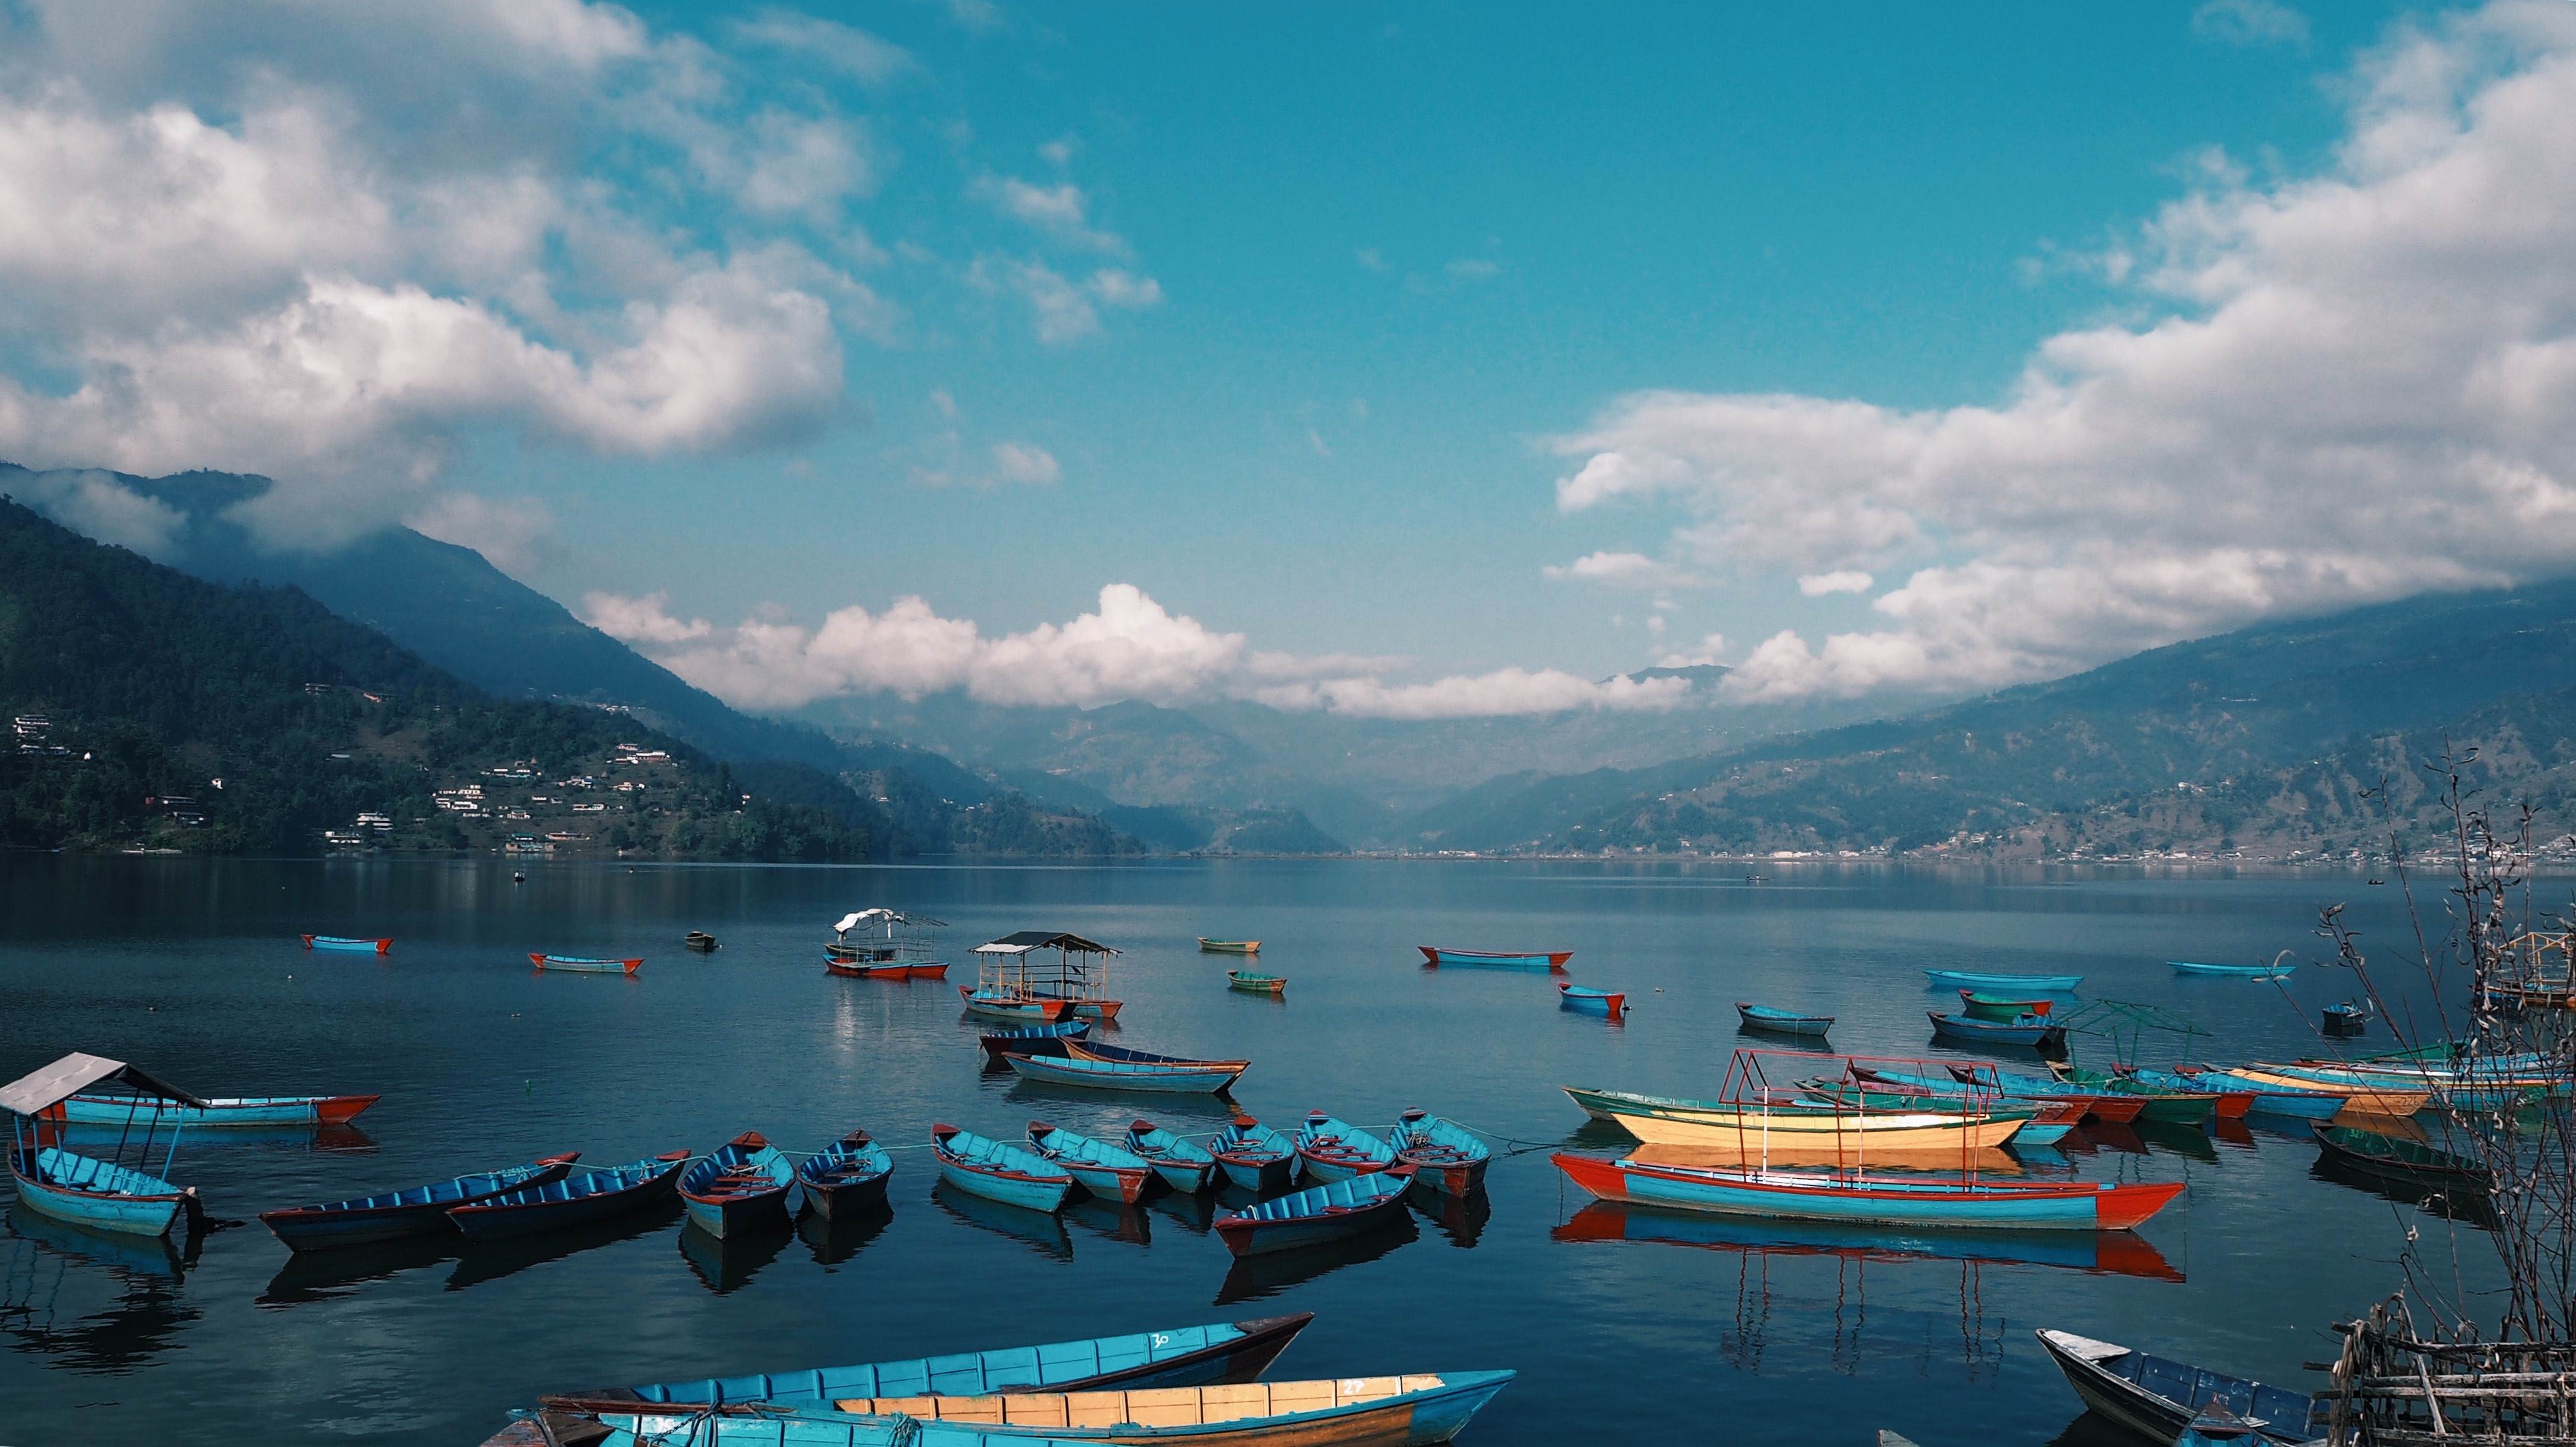
sea, lake, dusk, vehicle, bay, fjord